Politics of the Philippines

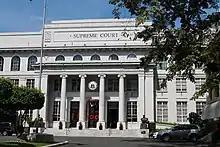
Supreme Court of the Philippines

The judiciary is headed by the Supreme Court, which lies at the top of three lower court levels. The Supreme Court is the court of last resort, and can decide on the constitutionality of laws. Vested with the responsibility of overseeing the other branches of government, the Supreme Court has significant powers, able to go as far as overruling discretionary decisions made by political and administrative individuals and bodies, giving it powers usually seen as those of the executive and legislature. The court can effectively create law without precedent, and such decisions are not subject to review by other bodies.